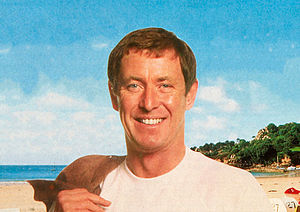
John Nettles
John Vivian Drummond Nettles er en britisk skuespiller, der især er kendt for at have spillet titelrollen i tv-serien Kriminalkommissær Barnaby fra 1997 til 2011. Han medvirkede i 81 afsnit i alt.